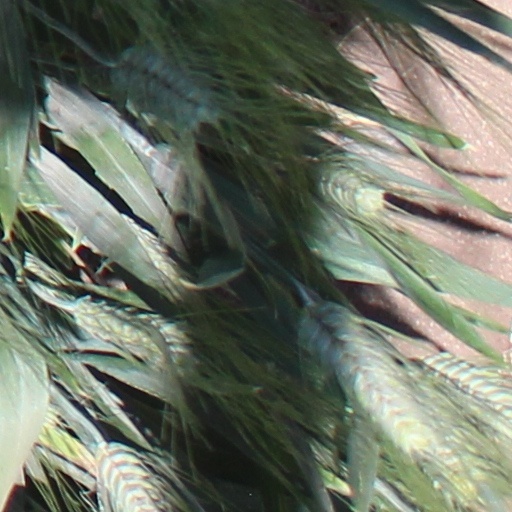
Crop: wheat